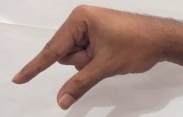
ASL sign: Q